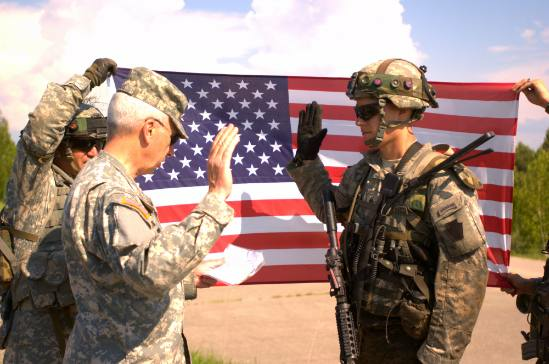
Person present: Yes